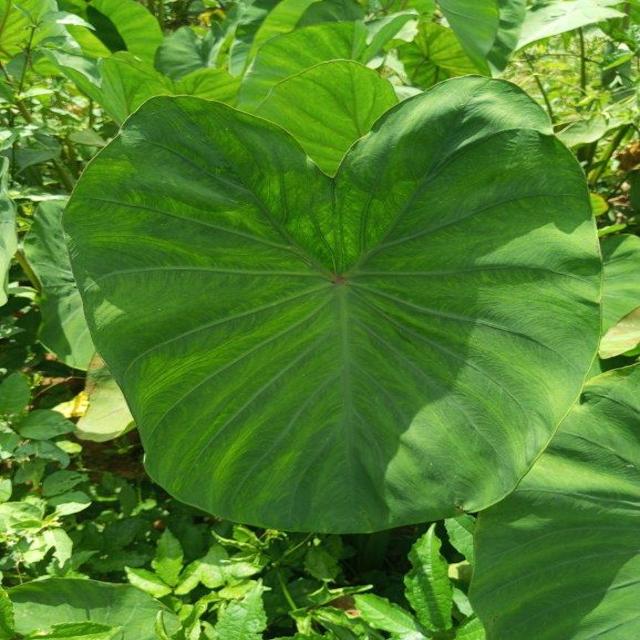
Label: Healthy